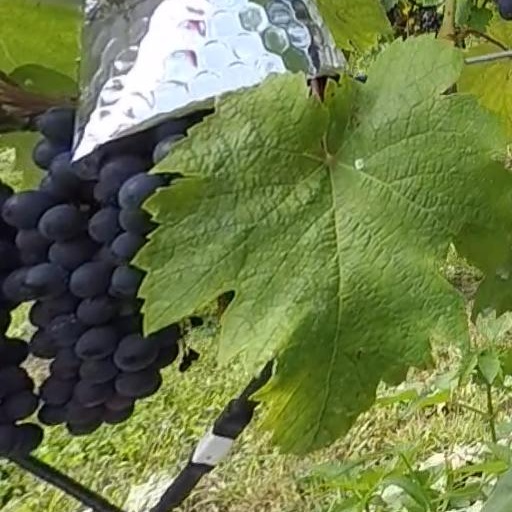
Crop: grape